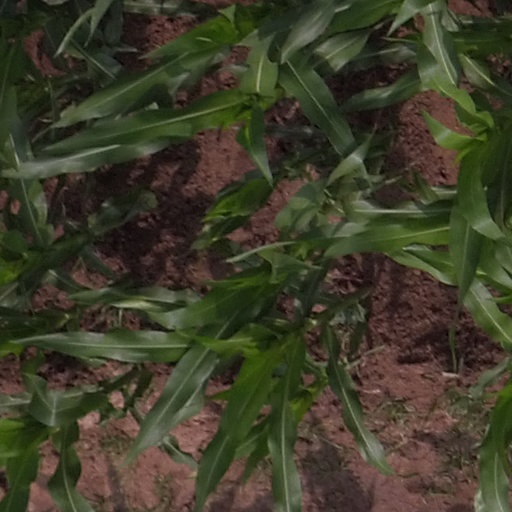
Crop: maize; corn